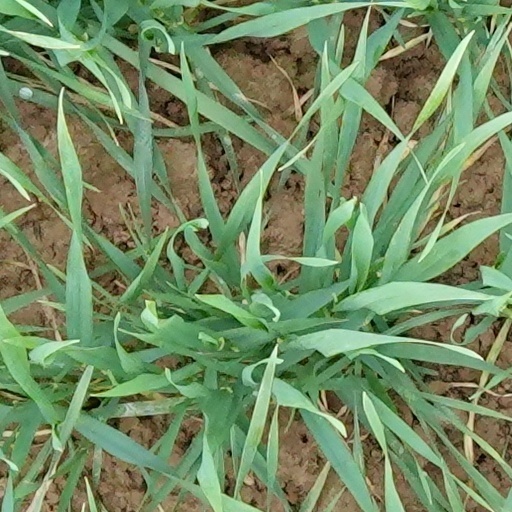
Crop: wheat